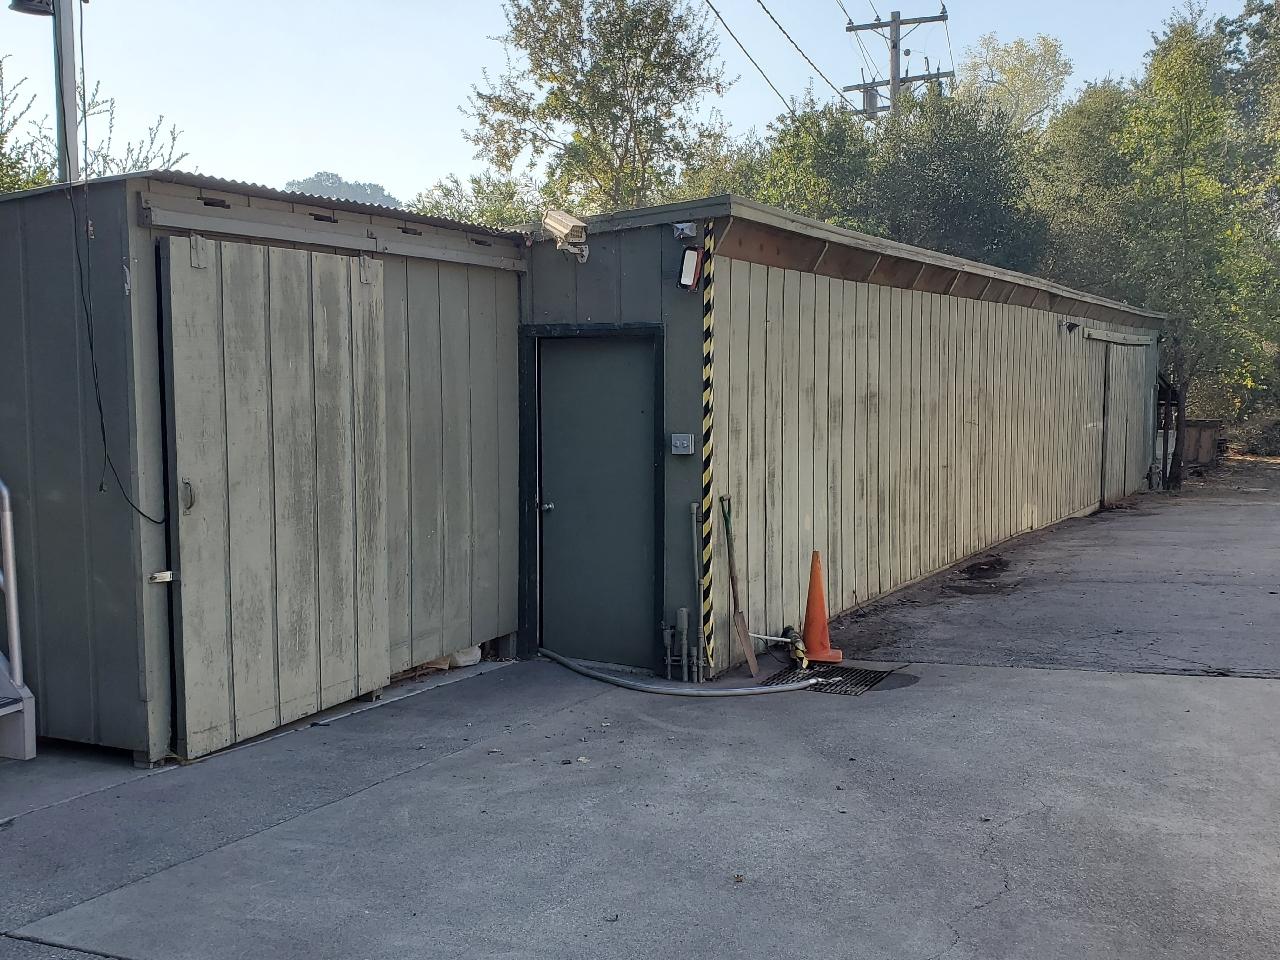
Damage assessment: no_damage